Answer in natural language. Considering the relative positions, where is framed monochromatic wall decor painting with respect to black wooden shelving unit? Choose between the following options: right or left
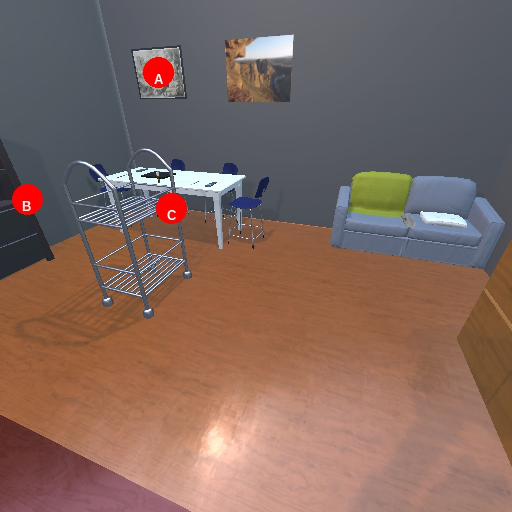
<answer>right</answer>